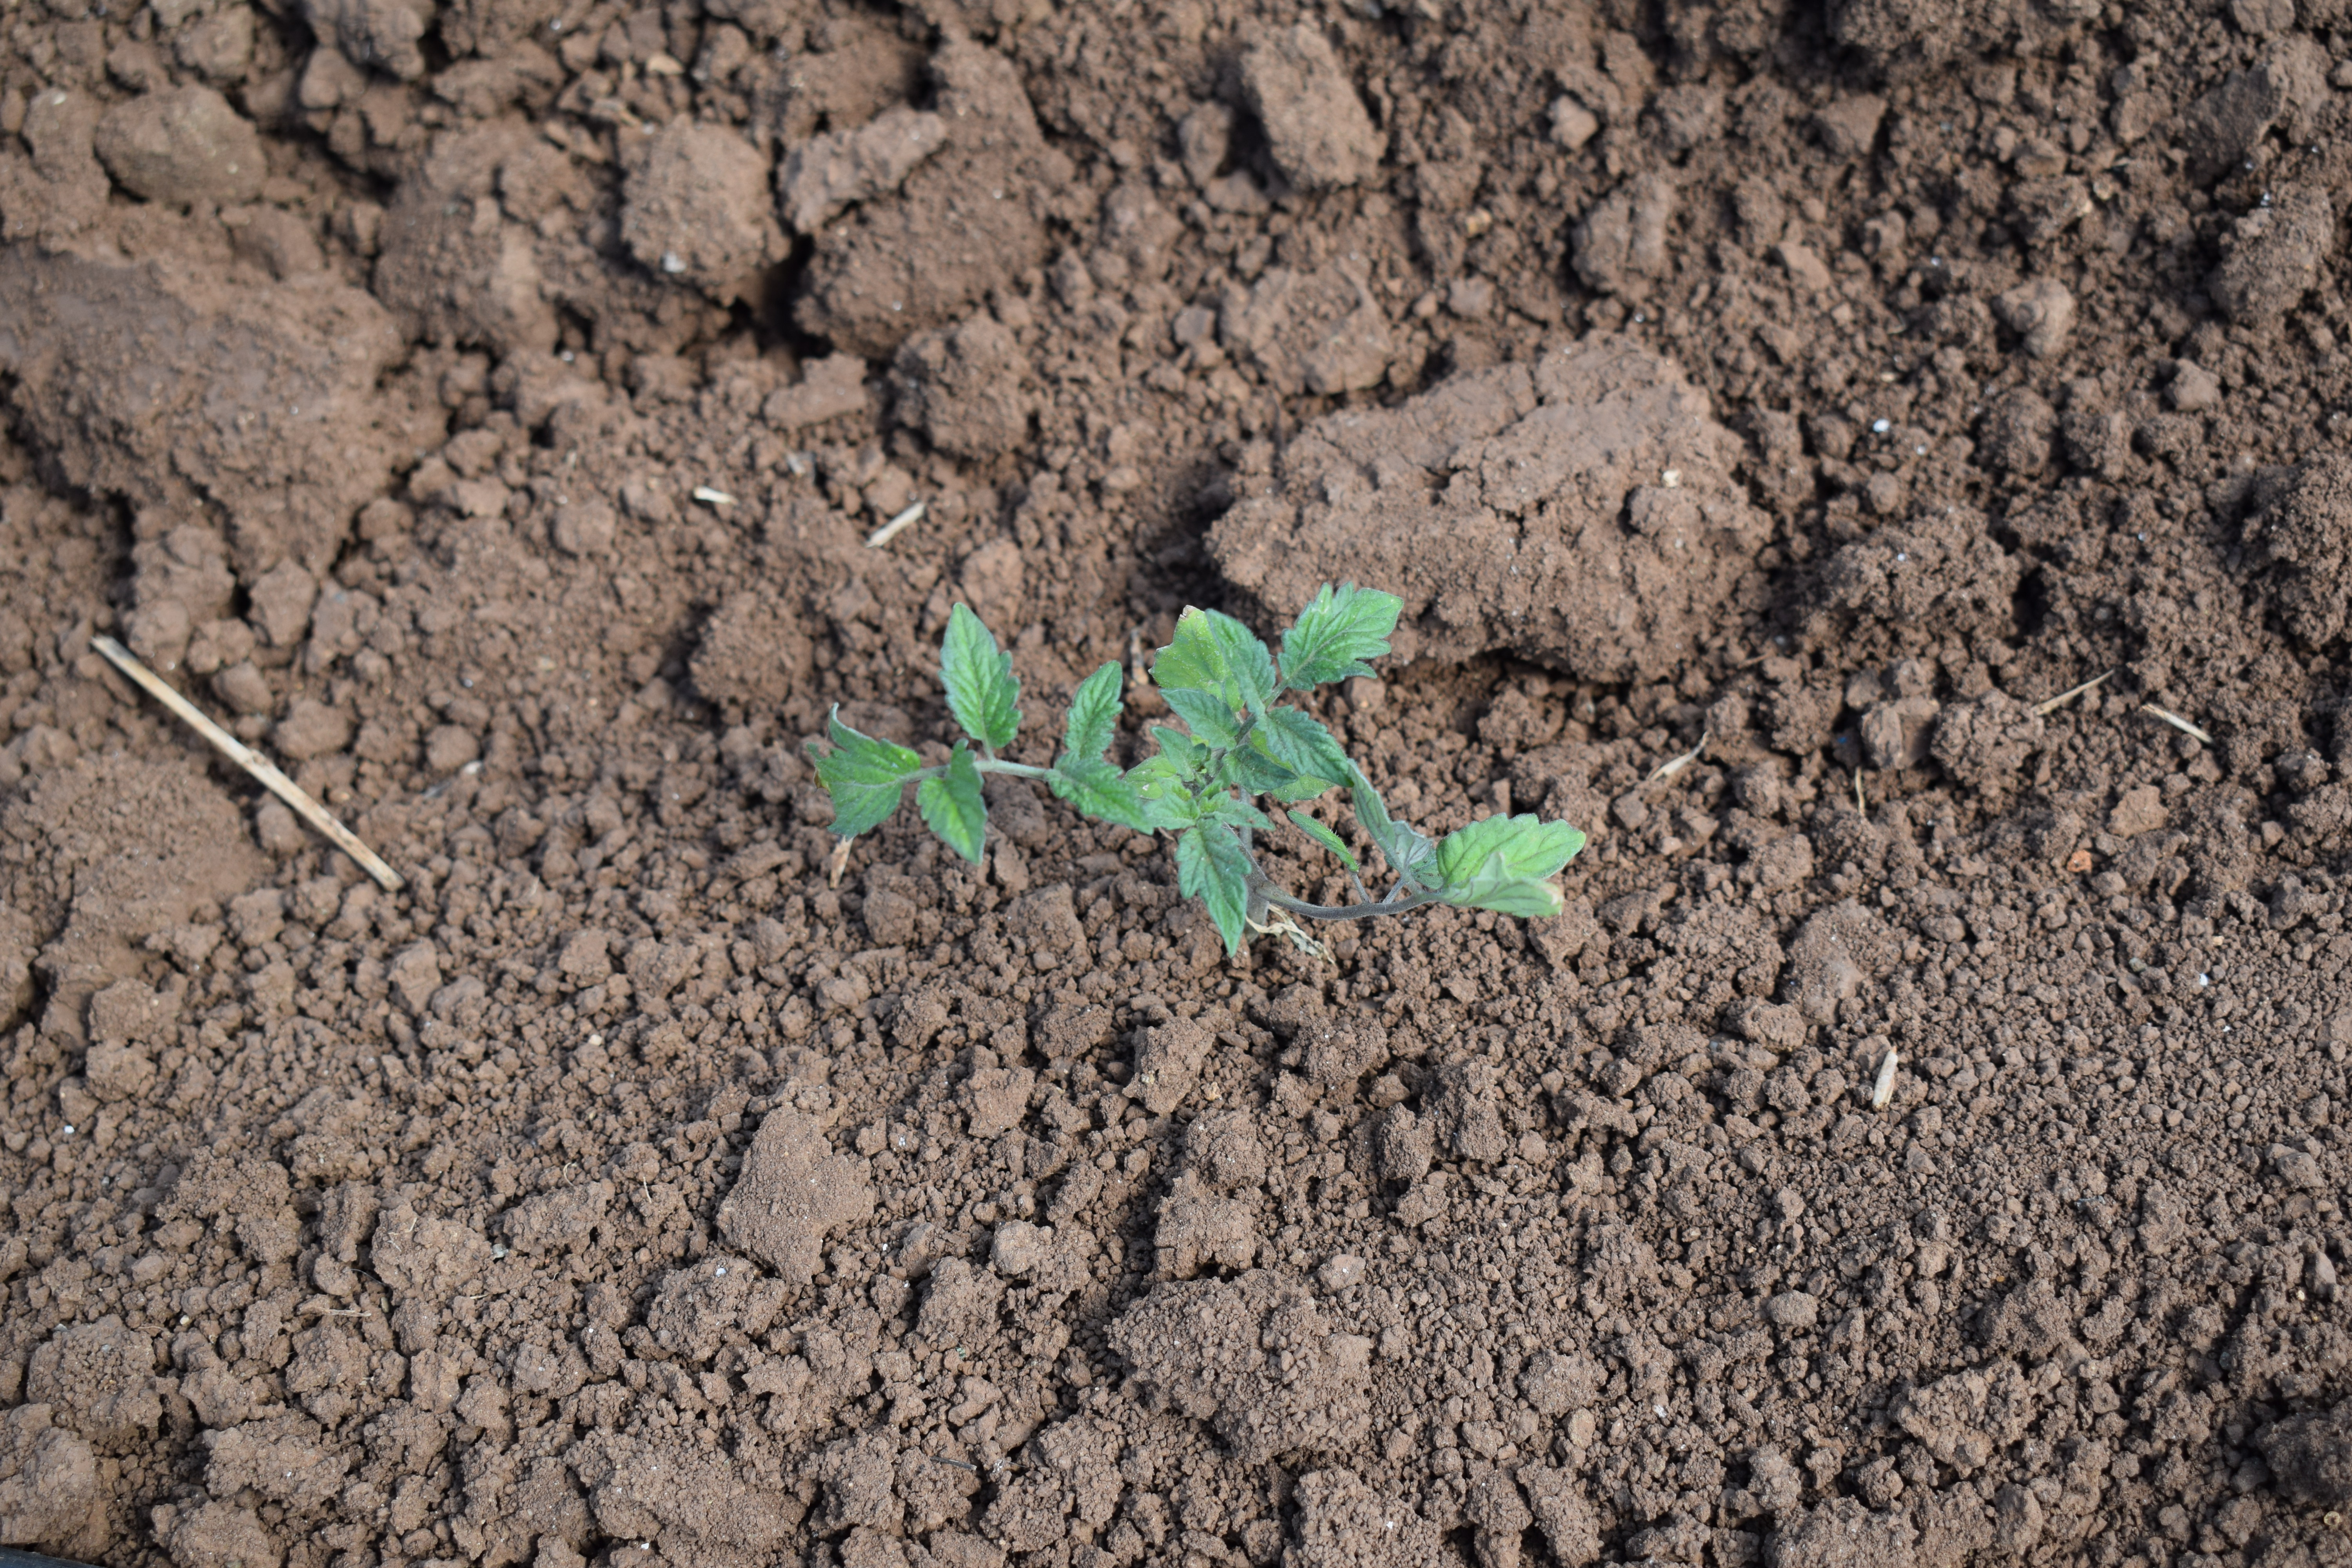
Label: tomato